Gin people

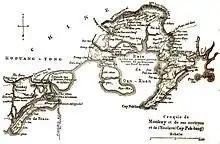
Vietnam's territories in modern-day Fangchenggang on an 1888 map, before ceded to Qing dynasty

During the Mạc dynasty (1533–1592), the lands south of Shidawanshan Mountains including the Bailong Peninsula were ceded to the Ming dynasty. Jiangping was a melting pot of Vietnamese and Chinese, however, the region was neglected by the Vietnamese government. During the 18th and 19th, the area became a hotbed of piracy (see: Pirates of the South China Coast). After the end of the Sino-French War in 1885, Jiangping and the Jing Islands were ceded by the French to Qing China.